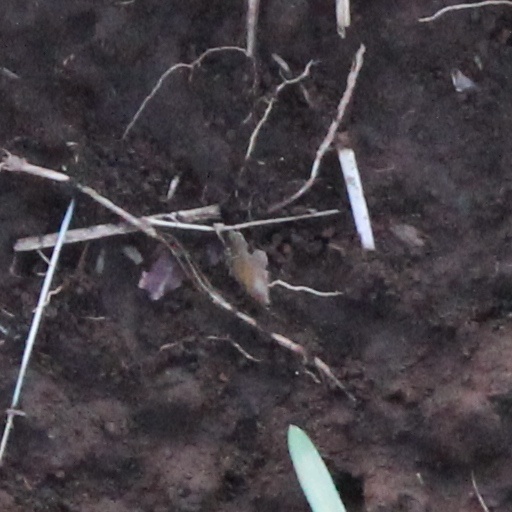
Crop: wheat